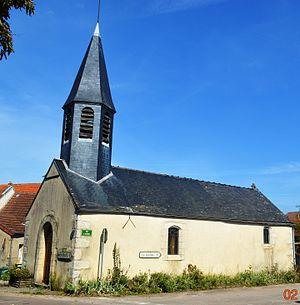
Arrans est une commune française située dans le département de la Côte-d'Or en région Bourgogne-Franche-Comté.